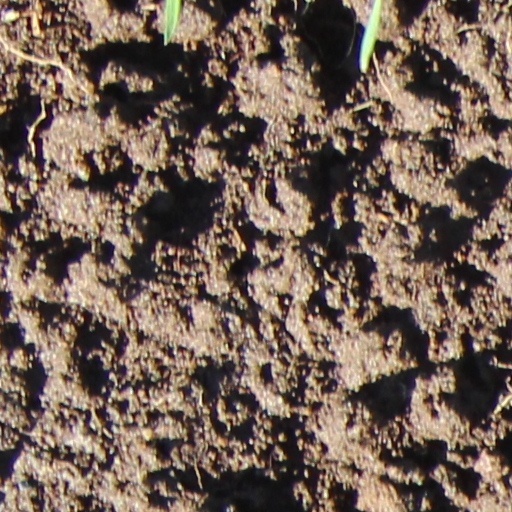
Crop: wheat